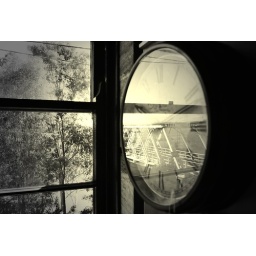
9 April 2010: the bridge over the Hunter River reflected in a clock at Savannah's Cafe, Morpeth, New South Wales